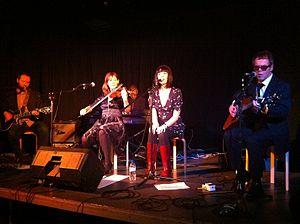
The Apartments est un groupe de rock indépendant australien, originaire de Brisbane. Le nom du groupe vent du film The Apartment de Billy Wilder. The Apartments est populaire en Europe depuis son installation à Londres au milieu des années 1980. Après son retour en Australie à la fin des années 1980, Walsh continue de tourner avec The Apartments en France et occasionnellement en Australie.